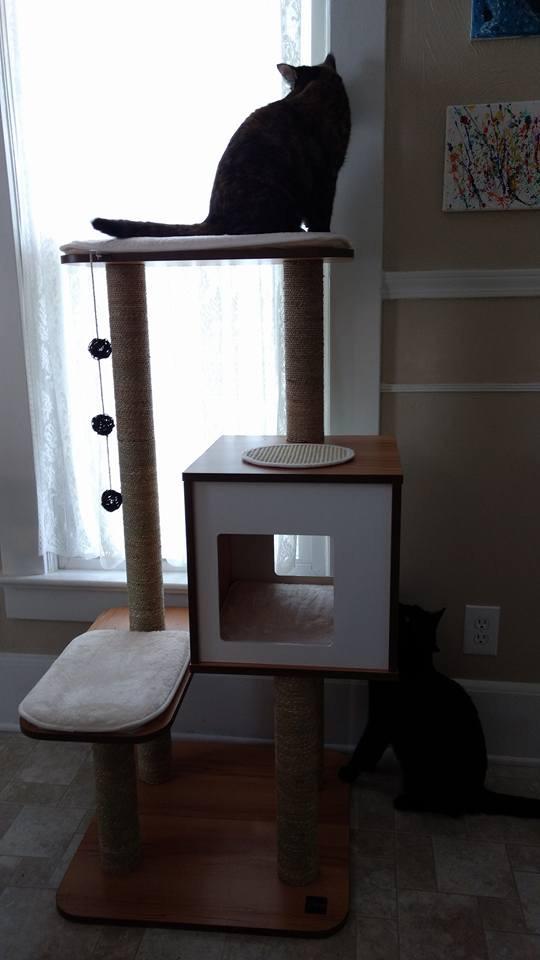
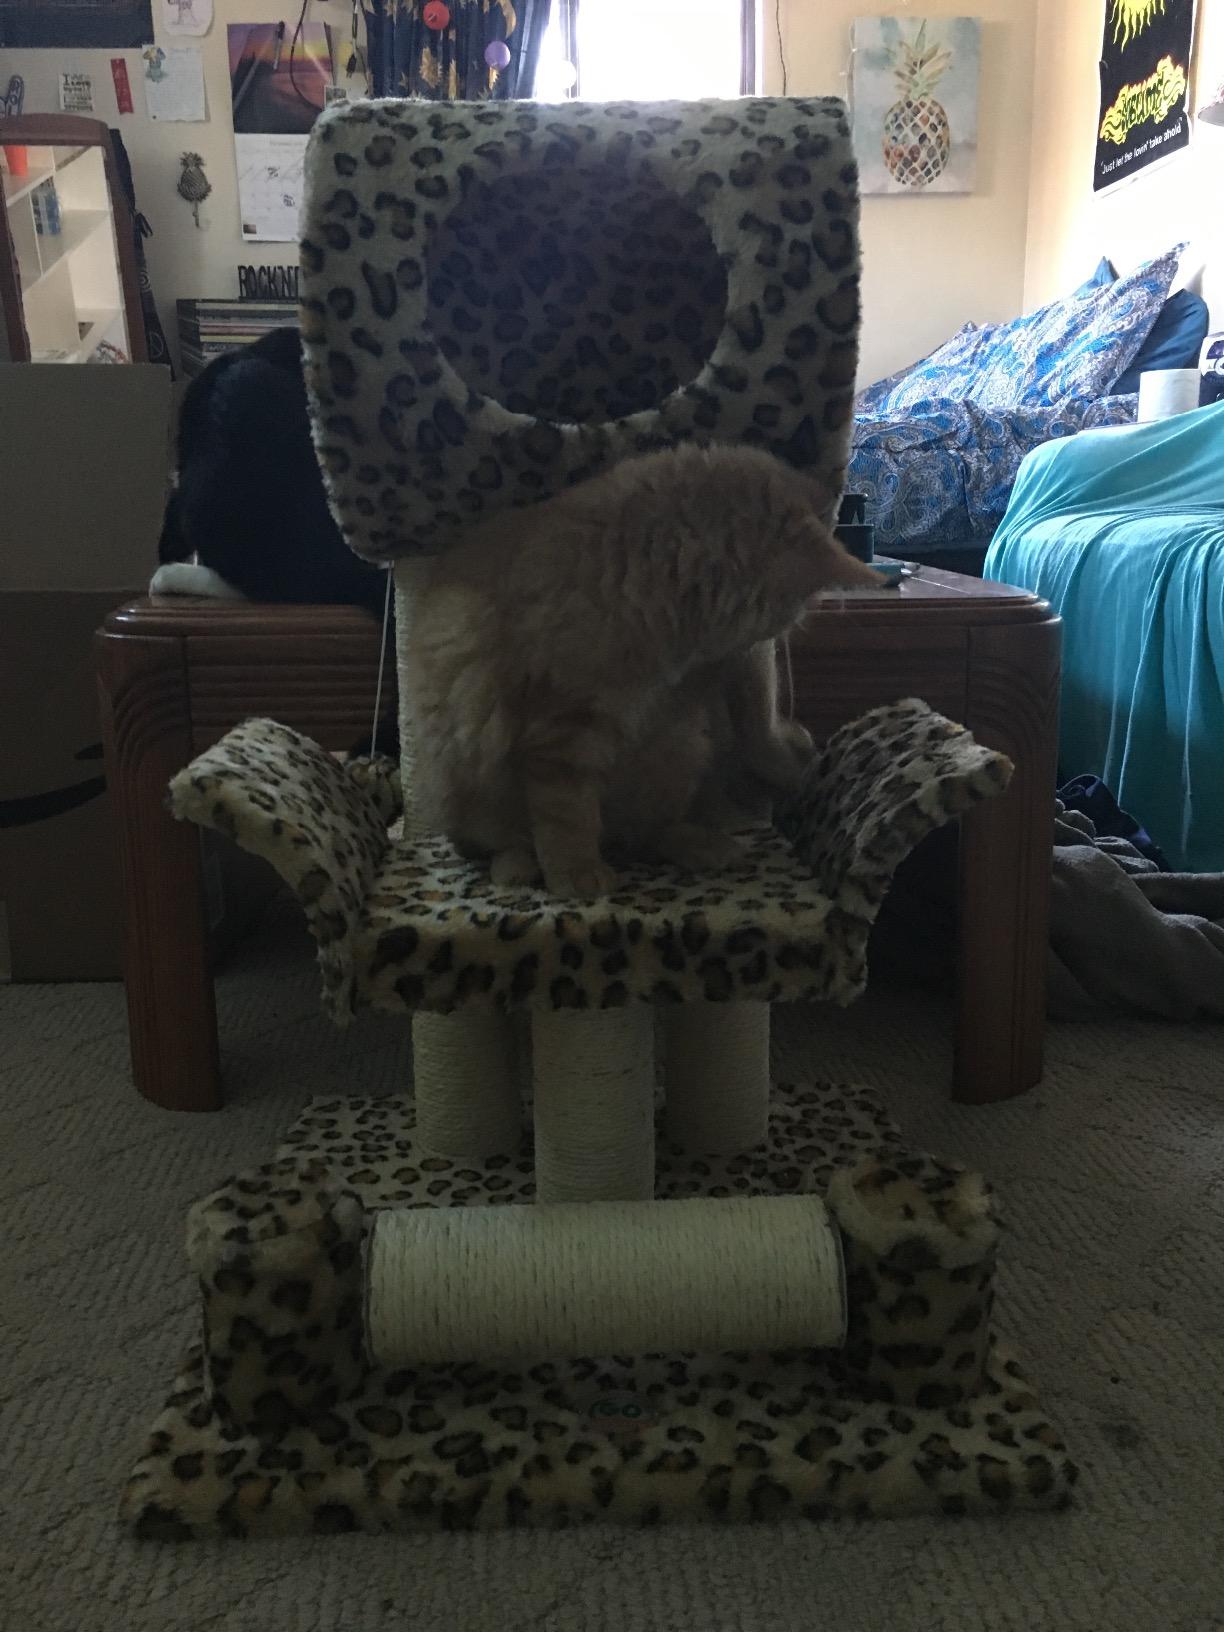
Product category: items_cat tree
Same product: no